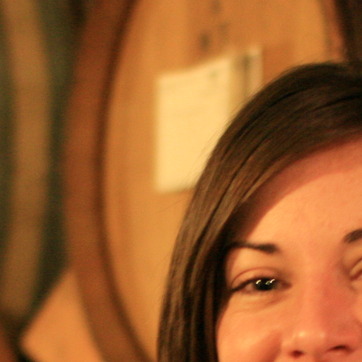
Material: paper